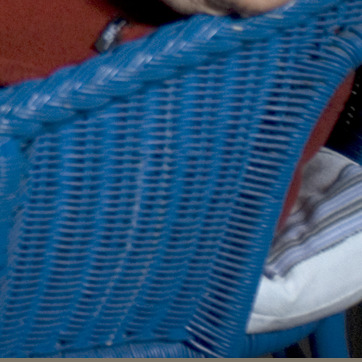
Material: other